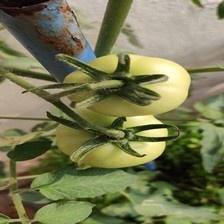
Label: tomato